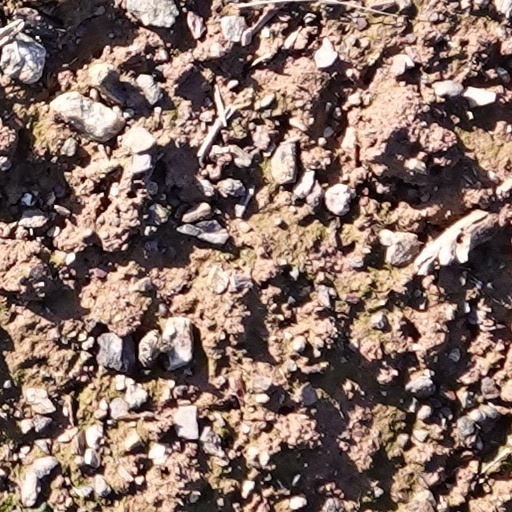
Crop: wheat